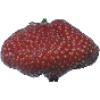
Label: Strawberry Wedge 1